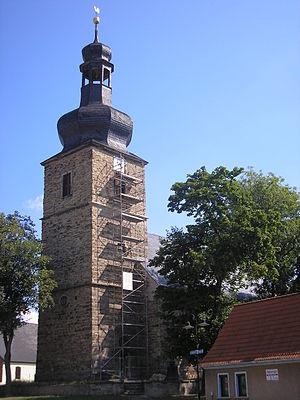
Rossleben est une ville allemande de l'arrondissement de Kyffhäuser, Land de Thuringe. Depuis 2019 elle fait partie de la ville unifiée de Roßleben-Wiehe.